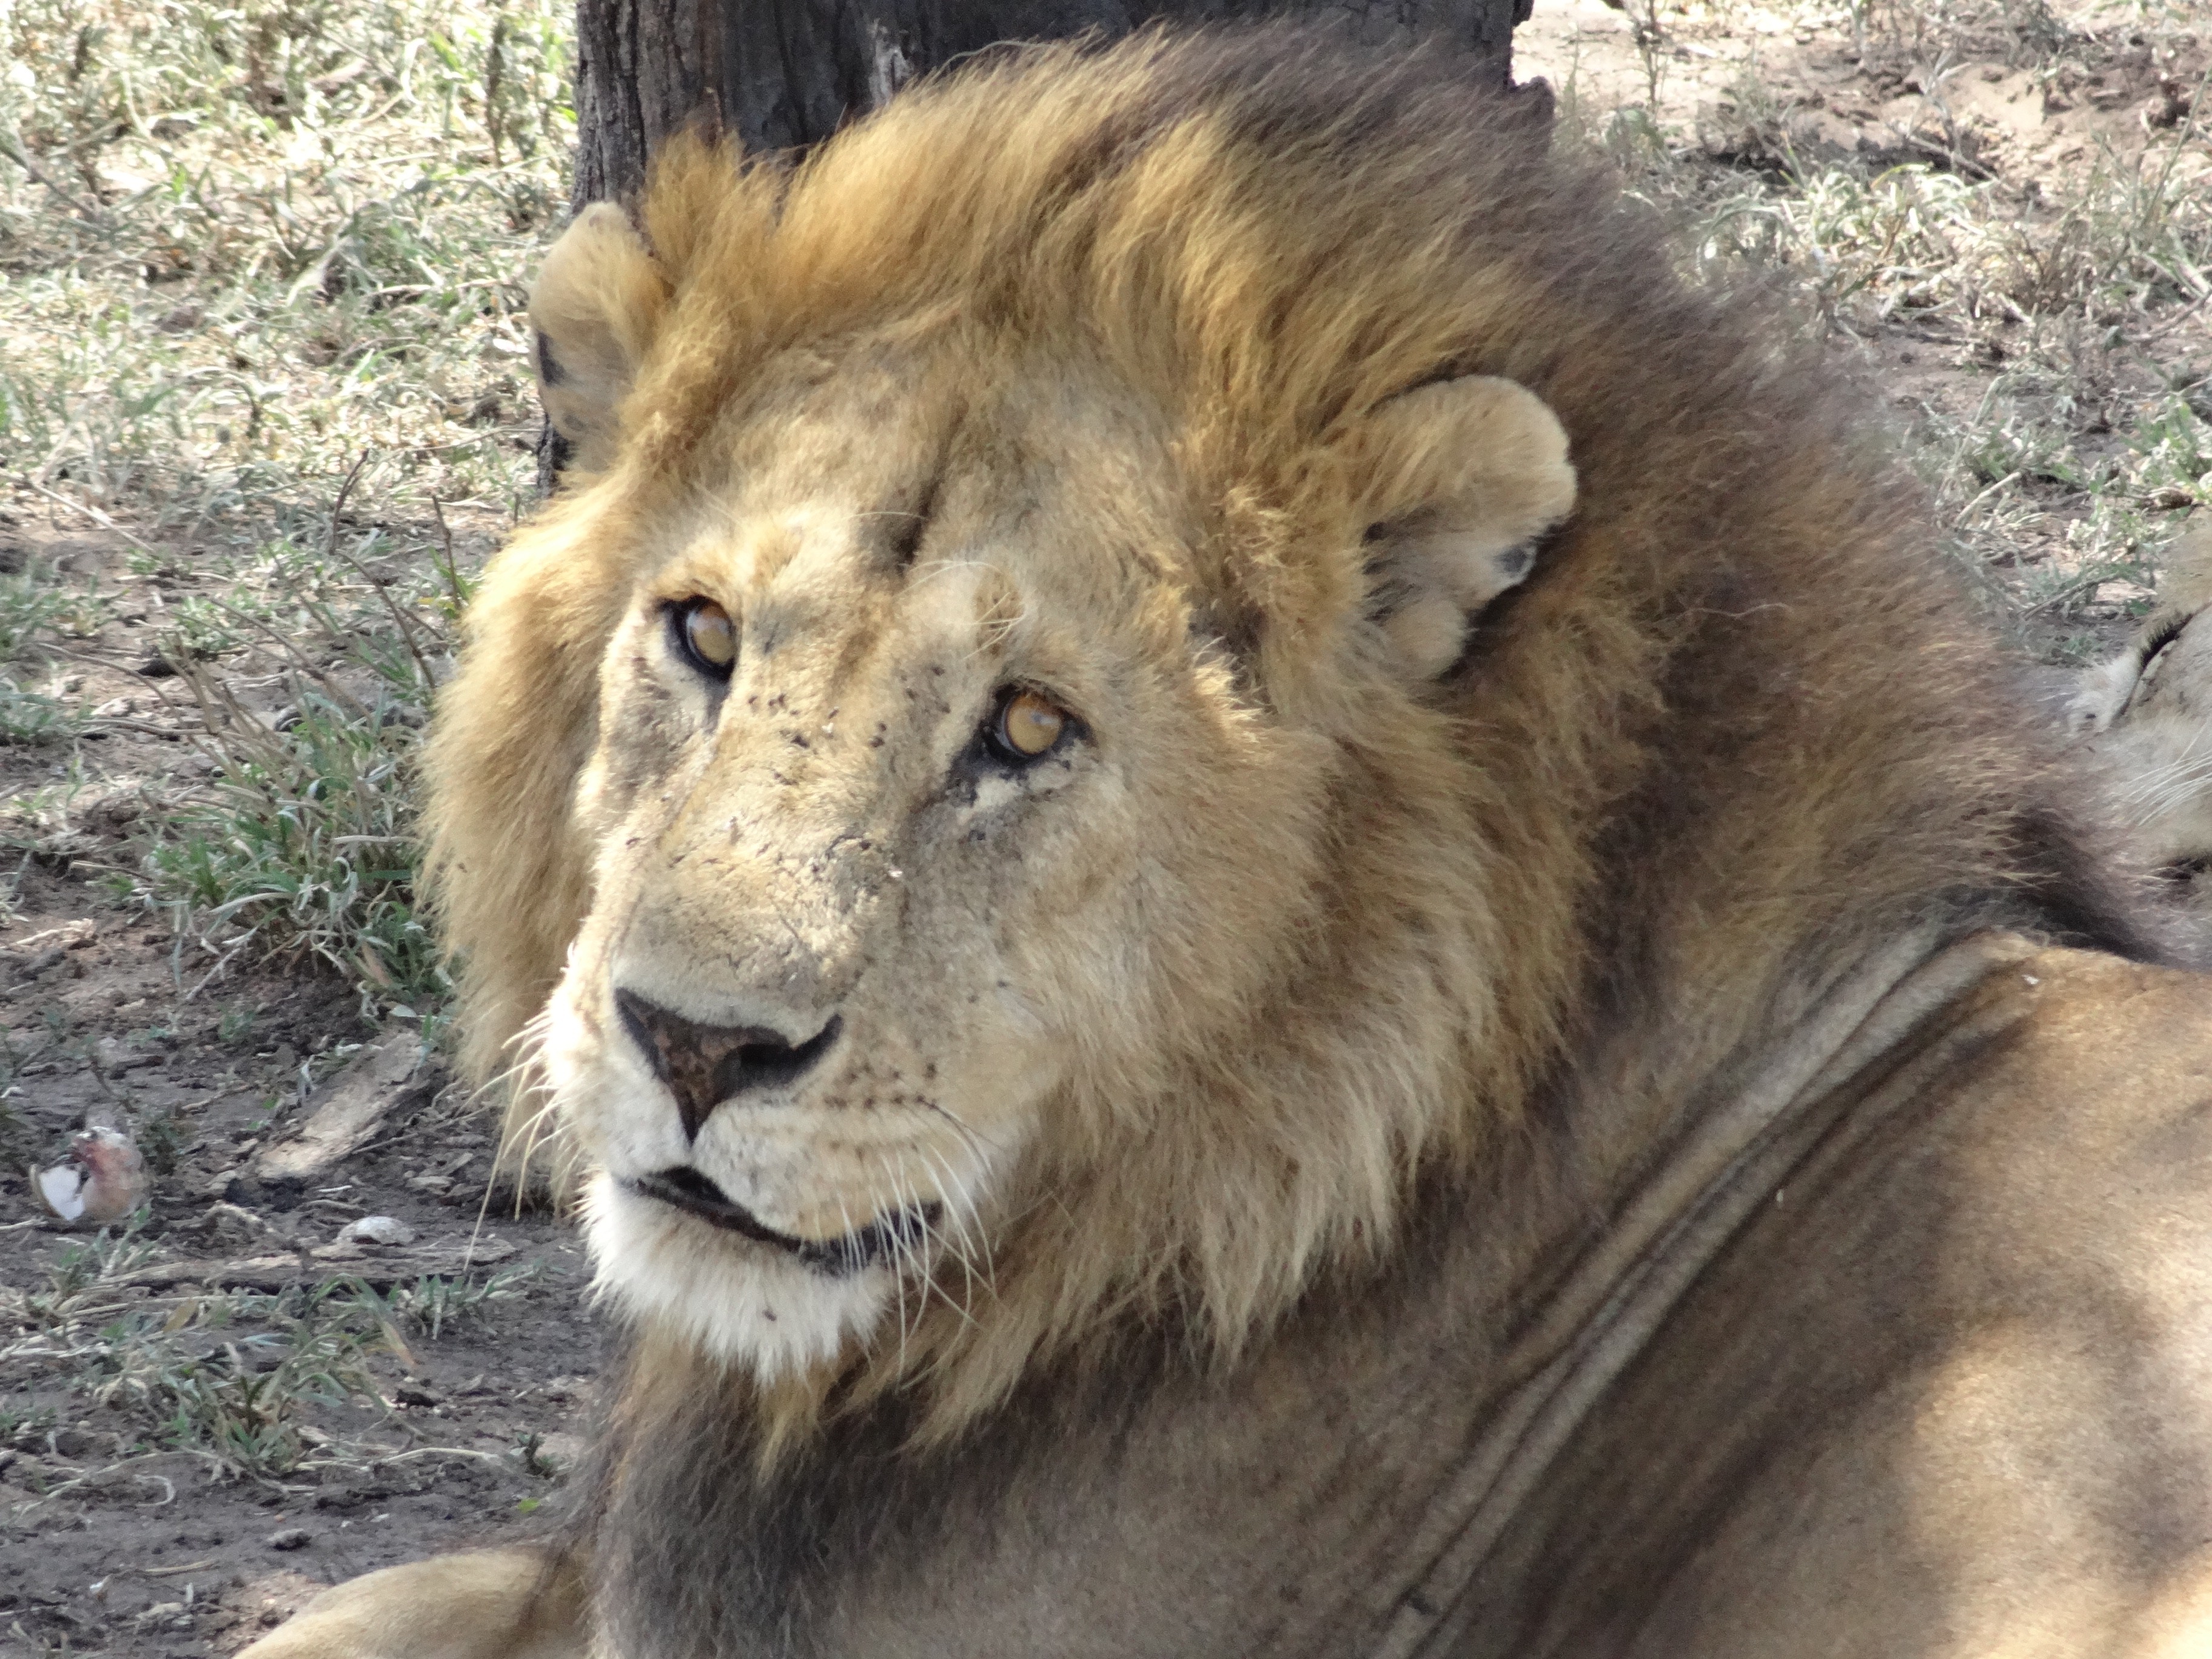
adventure, wildlife, zoo, mammal, mane, fauna, savanna, lion, nap, look, vertebrate, safari, big cats, cat like mammal, dog breed group, masai lion